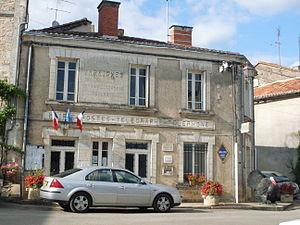
Mairie et bureau de poste de Varaigne, Dordogne, France